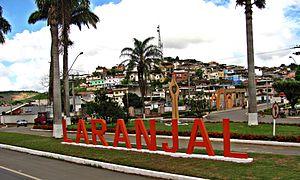
Laranjal est une municipalité brésilienne de l'État du Minas Gerais et la microrégion de Cataguases.